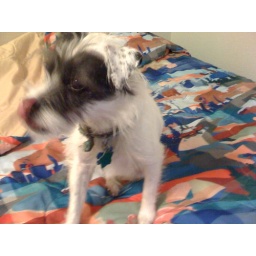
This is quite possibly, the ugliest bed spread ever made. But the dog is cute. Motel 6 in Twin Falls, ID